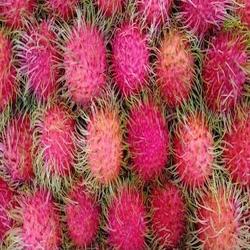
Label: Rambutan